Endor (village)

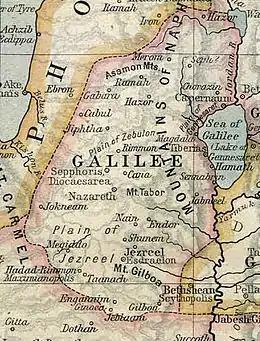
A map showing Endor in ancient Galilee. The actual location of Endor is disputed.

Endor ( or ) was listed in the Book of Joshua as one of the Canaanite cities the Israelites failed to dispossess, neither the city nor its dependencies. It was located between the Hill of Moreh and Mount Tabor in the Jezreel Valley. It is mentioned twice more in the Hebrew Bible, in 1 Samuel and in Psalm 83.